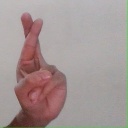
अक्षर: र